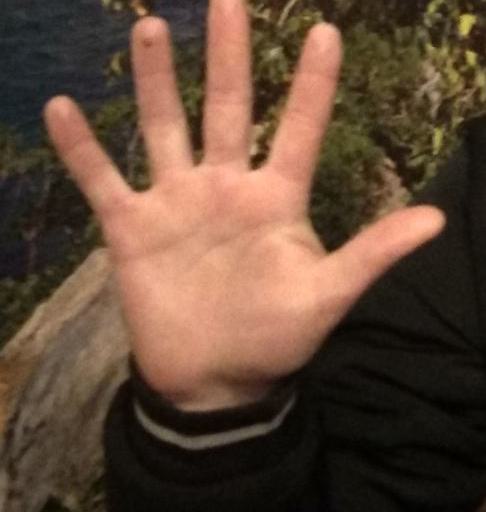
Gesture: palm